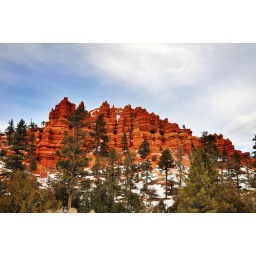
red canyon driving in january 2